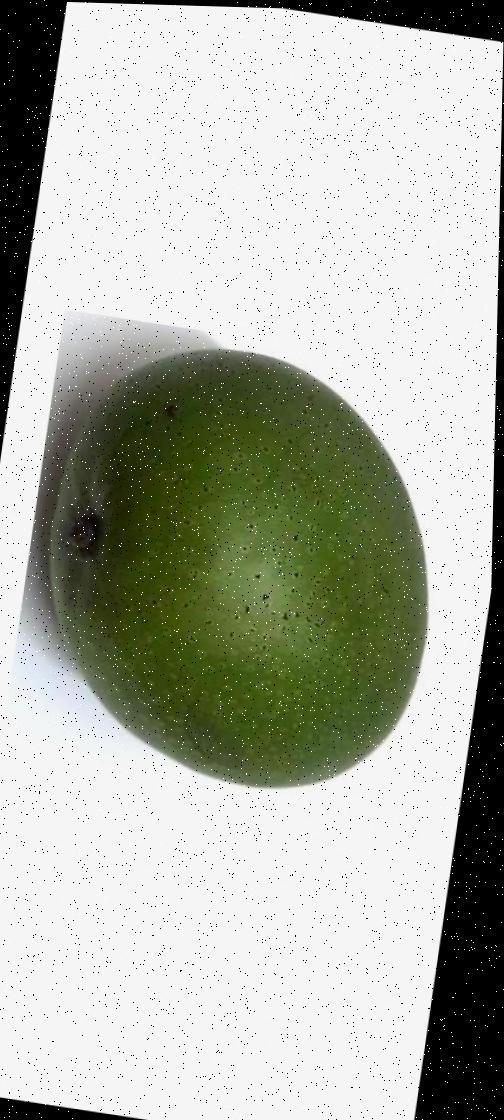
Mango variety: Ashshina Zhinuk